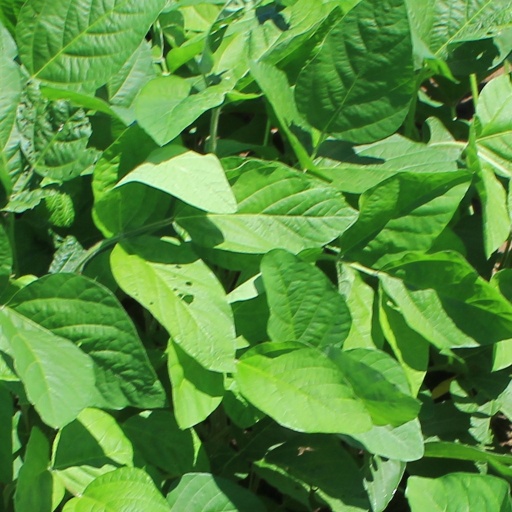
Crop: soybean